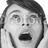
Emotion: surprise